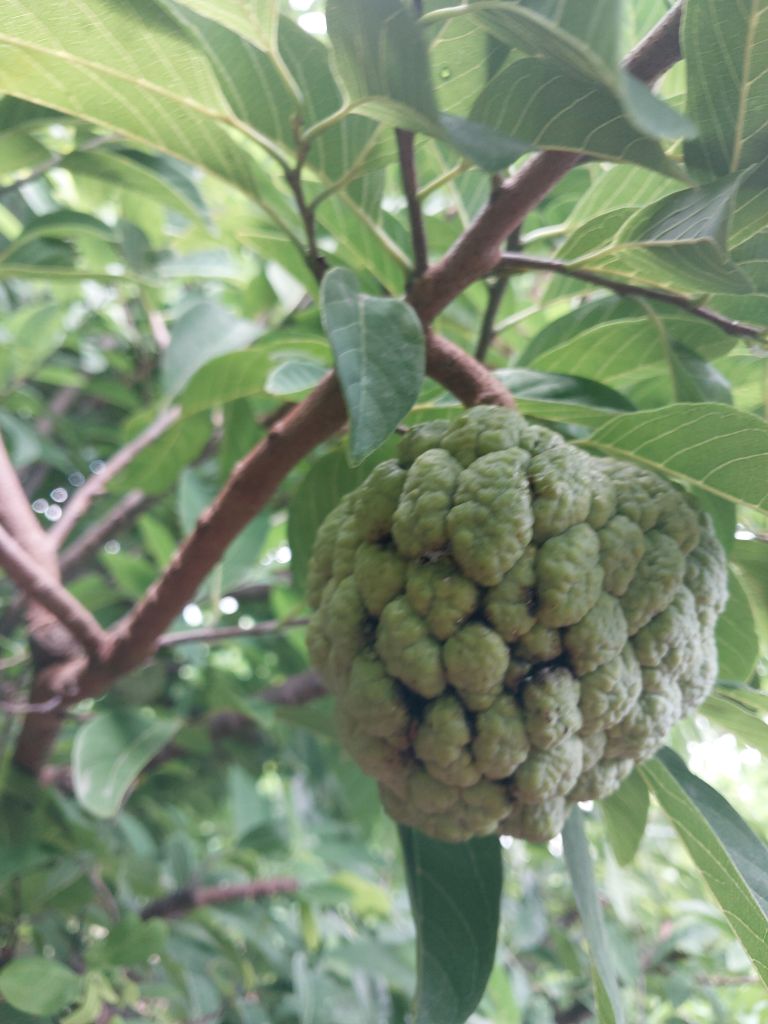
Disease label: Athracnose